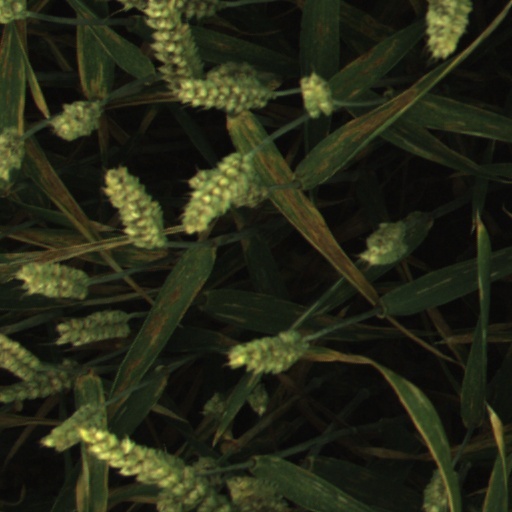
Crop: wheat